Maiah Wynne

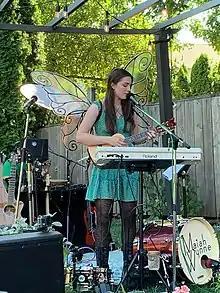
Maiah Wynne at Blue Heron

Maiah Wynne was born in Colorado and moved to Spokane, Washington, when she was young and her first song was composed at the age of seven. She spent her high school years in Missoula, Montana, where she started taking part in music competitions. After winning a few of them, she earned slots at the Upstream Music Fest, Timber Music Festival, Northwest Folklife and the KEXP public radio station. Her acting career brought her an invitation to perform at the Sundance Music Festival.